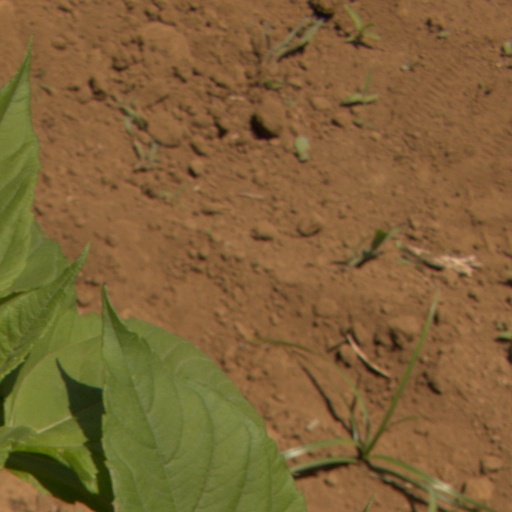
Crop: Jerusalem artichoke